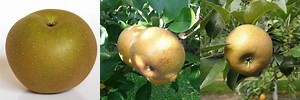
Label: apple